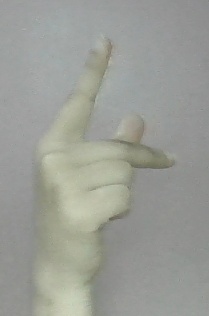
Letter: dha